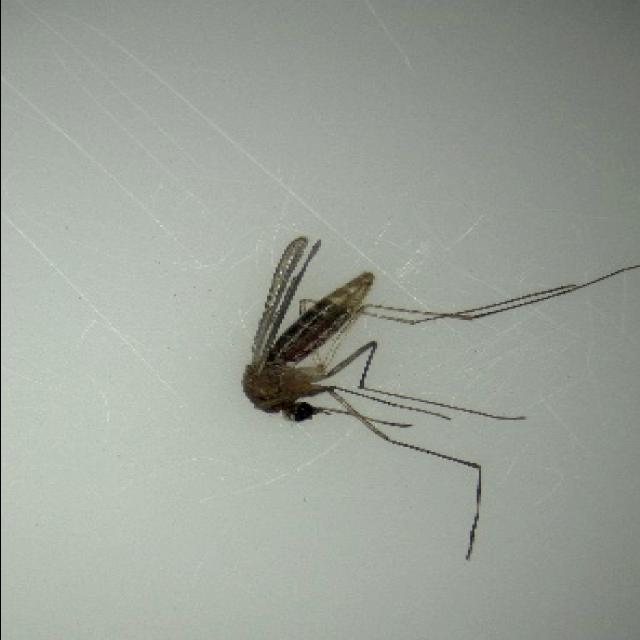
Species: culex_pipiens